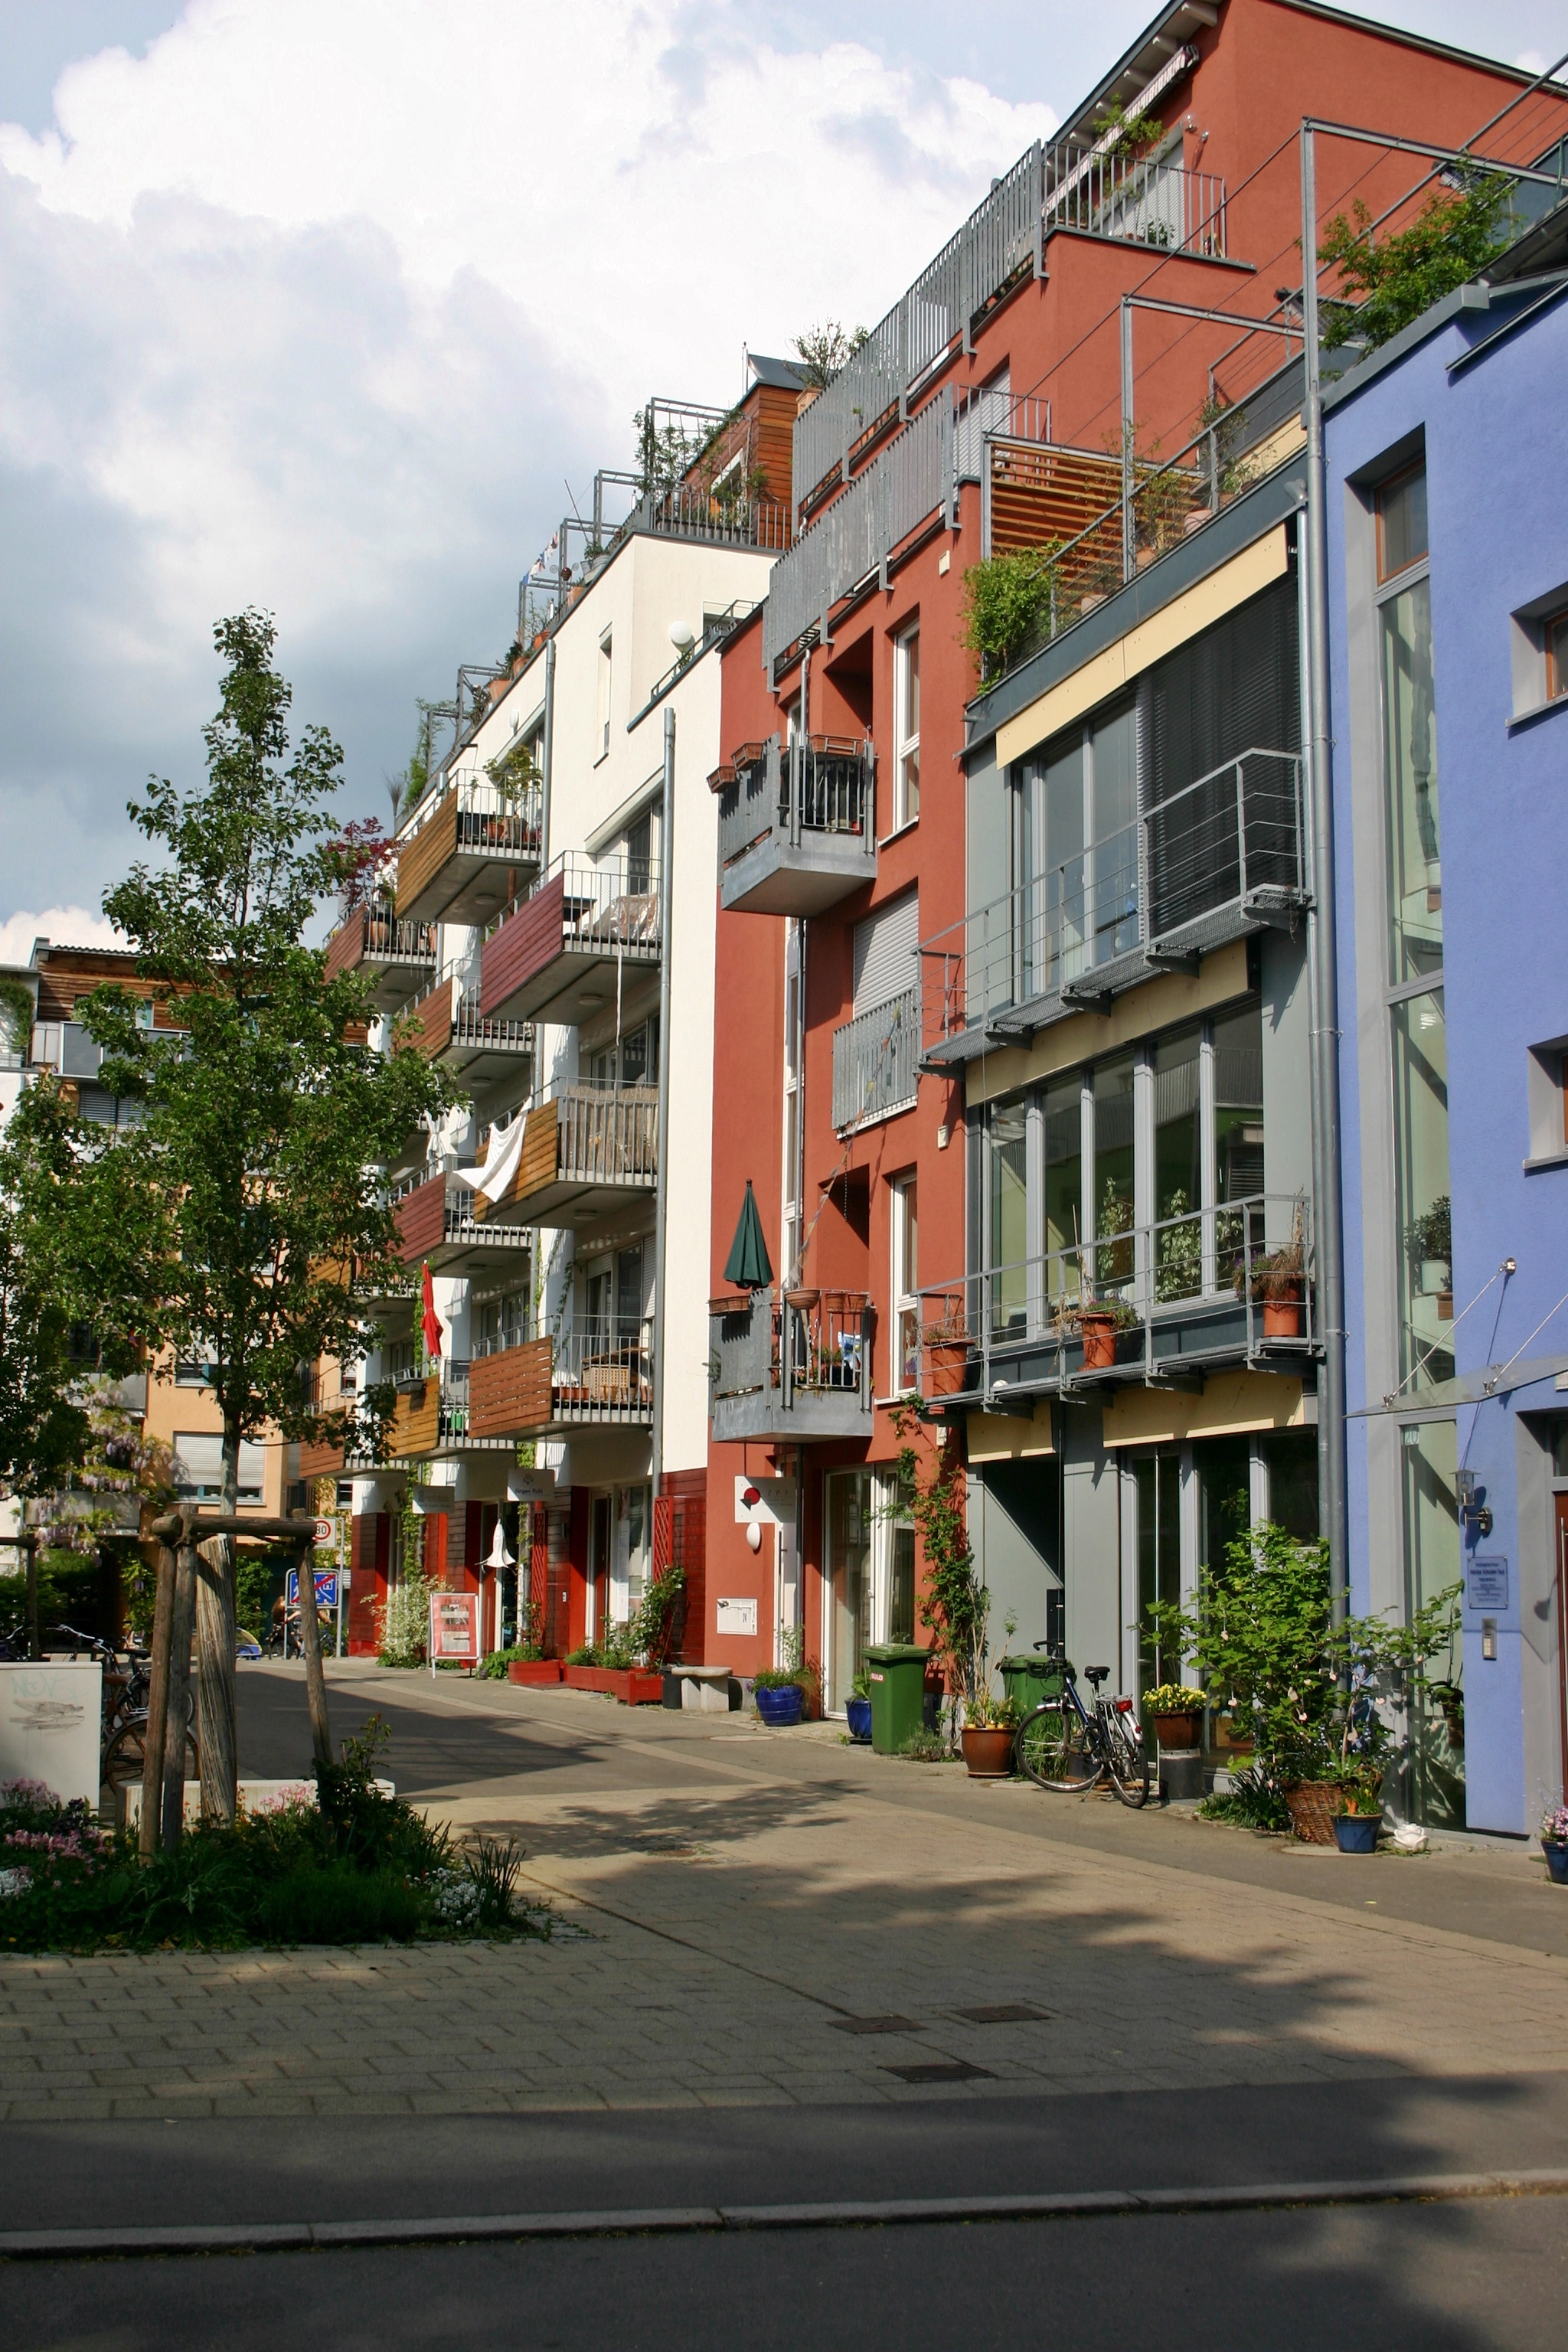
architecture, road, street, house, town, city, downtown, vacation, village, suburb, facade, colorful, apartment, district, french, infrastructure, homes, germany, condominium, neighbourhood, barracks, t bingen, university city, french quarter, baden wurttemberg, residential buildings, urban area, residential area, human settlement